Chris Evert

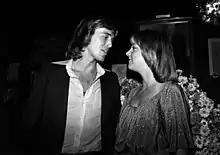
John Lloyd and Evert in Fort Lauderdale, circa 1978

In 1979, Evert married British tennis player John Lloyd and changed her name to Chris Evert Lloyd. After her affair with British singer and actor Adam Faith, the couple separated, but reconciled and chronicled their marriage in a biography "Lloyd On Lloyd" co-authored by Carol Thatcher. The couple divorced in April 1987.